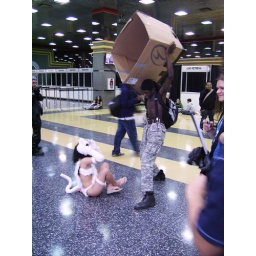
Cat girl hiding under Solid Snake's box